James Atherton (settler)

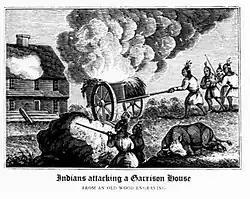

Fortified garrison houses were set on fire, including the home of Rev. Joseph Rowlandson and 30 people killed. Most houses were destroyed and Mary Rowlandson and some of her children were taken hostage. This resulted in the abandonment of the settlement by most of the inhabitants who left by way of carts sent by the General Court during March 1676.